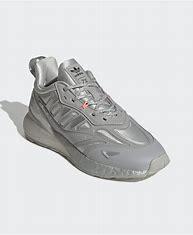
Brand: Adidas
Model: ZX 2K Boost 2